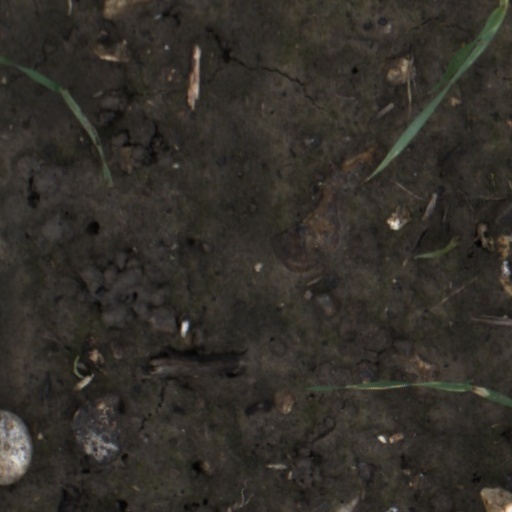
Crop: wheat